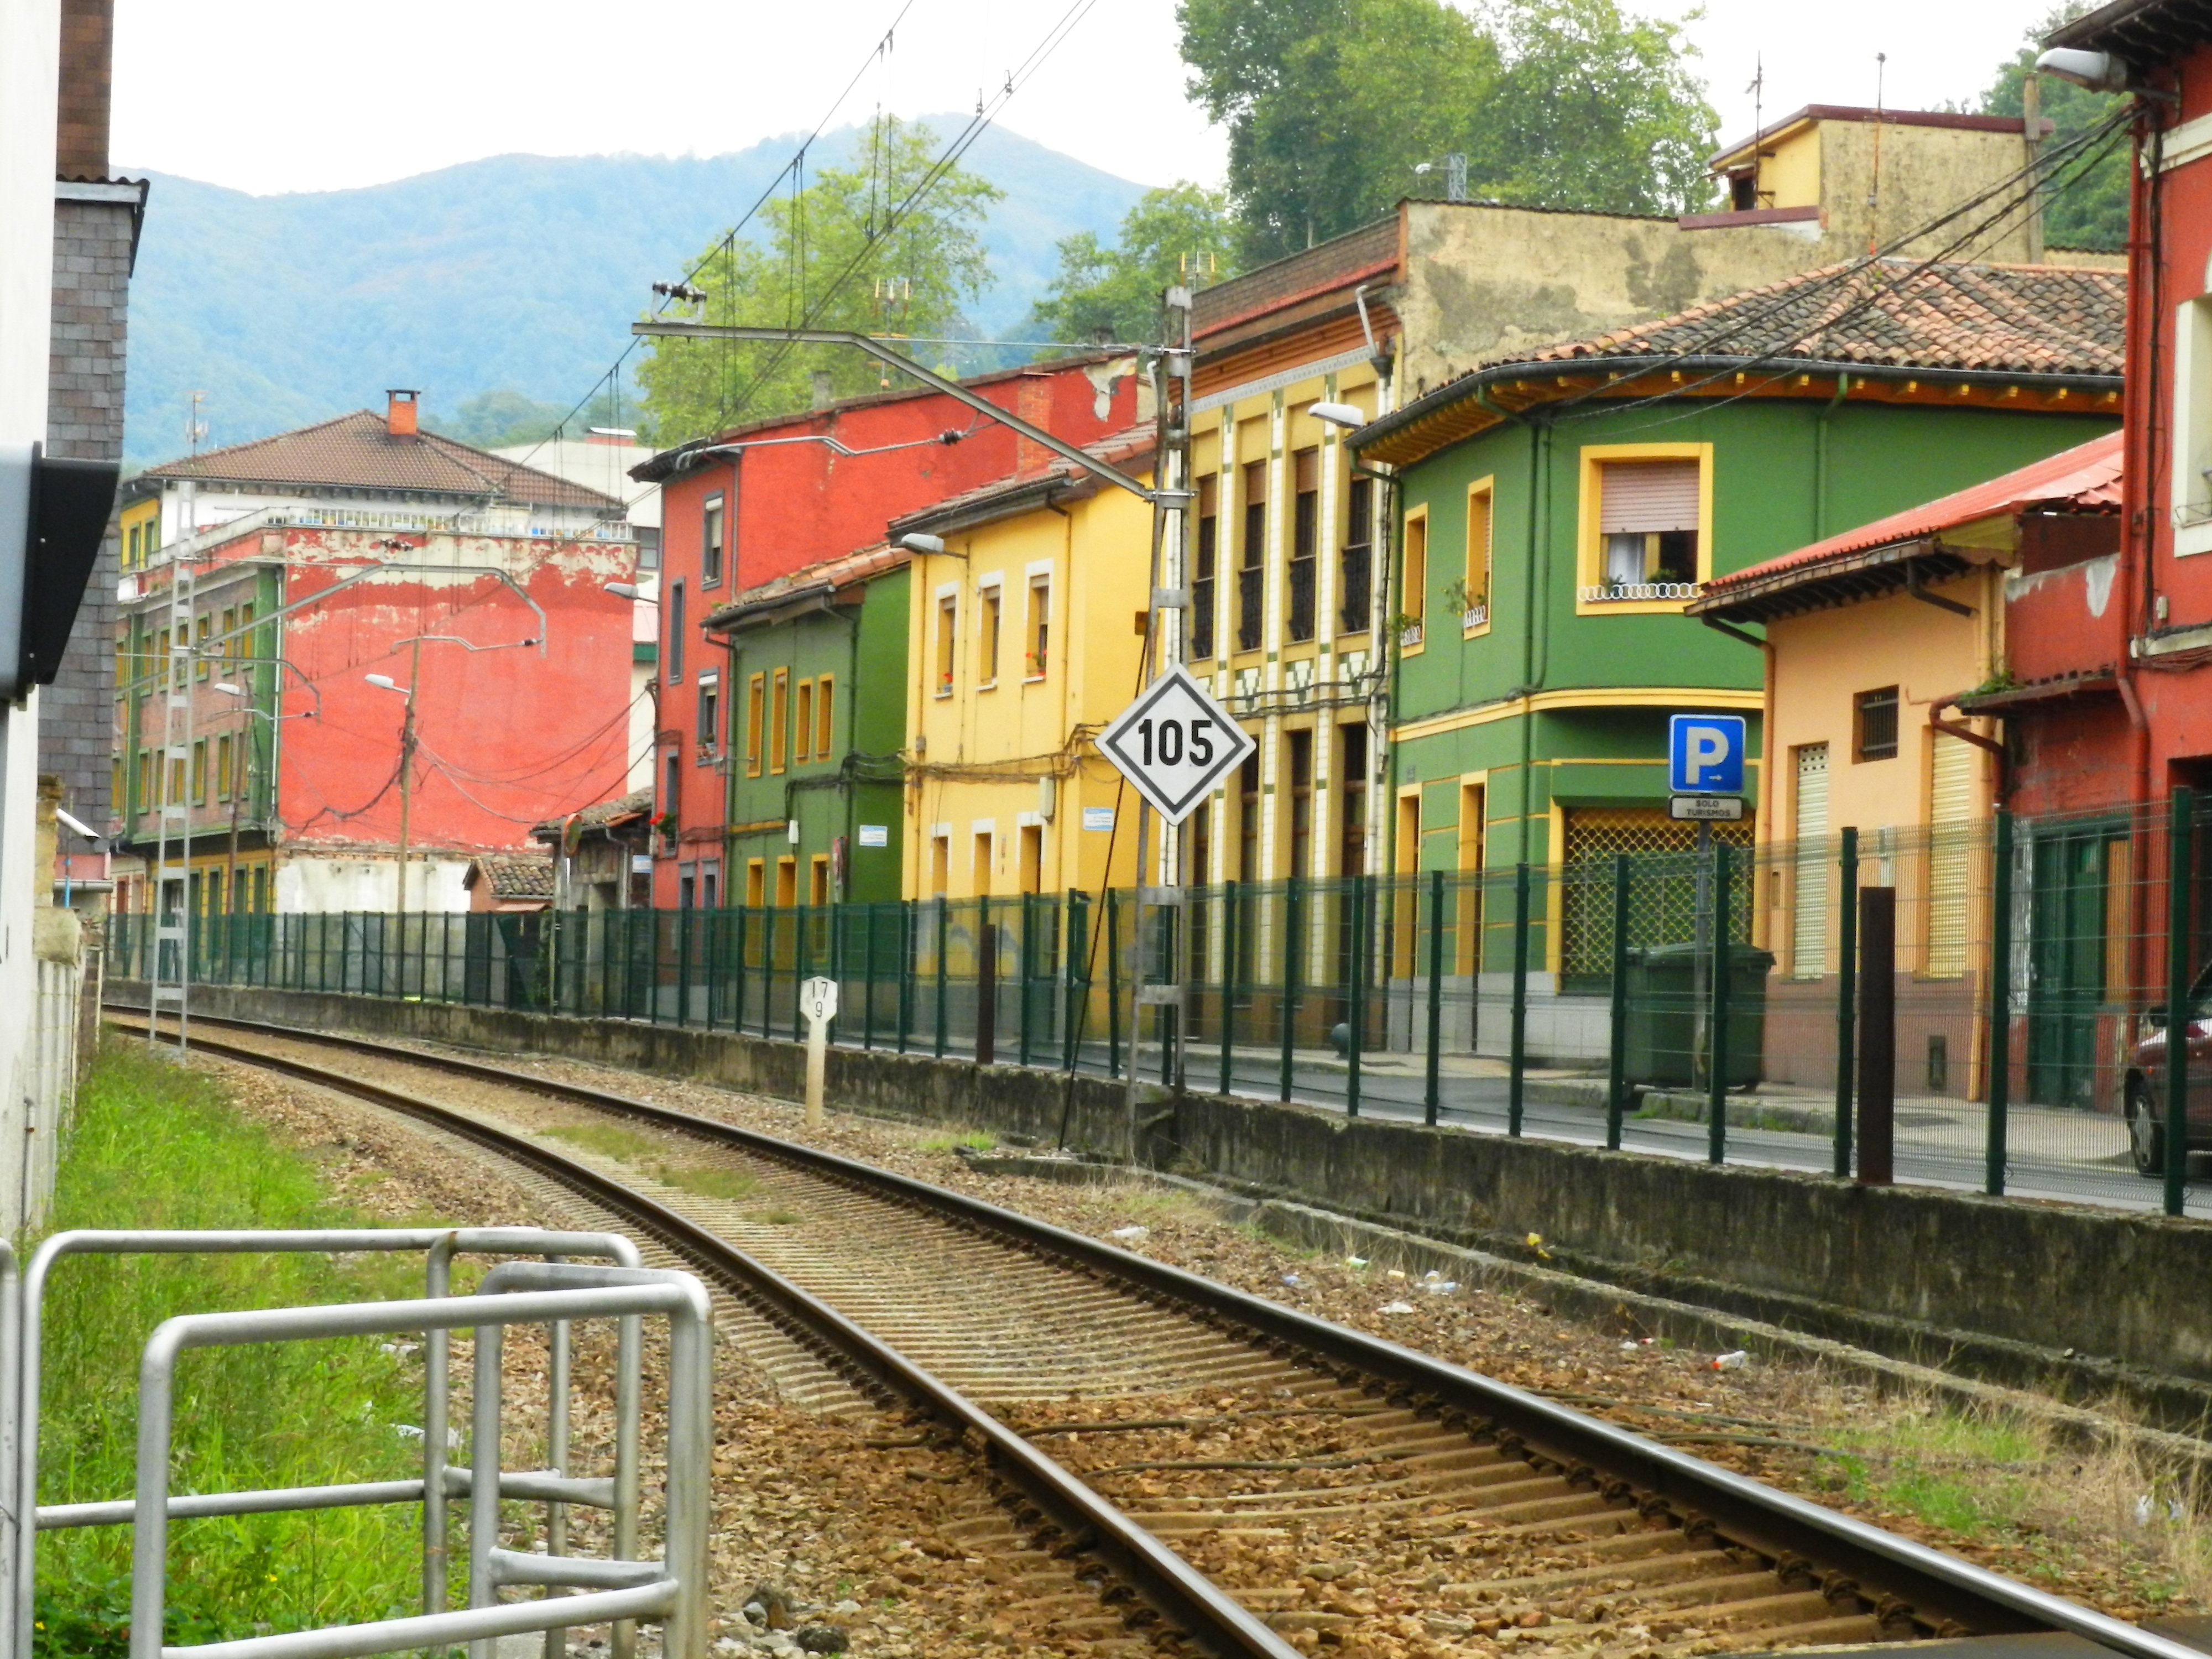
track, railway, train, transport, suburb, vehicle, train station, public transport, colors, buildings, rails, neighbourhood, rail transport, residential area, city langreo, rolling stock, metropolitan area, railroad car